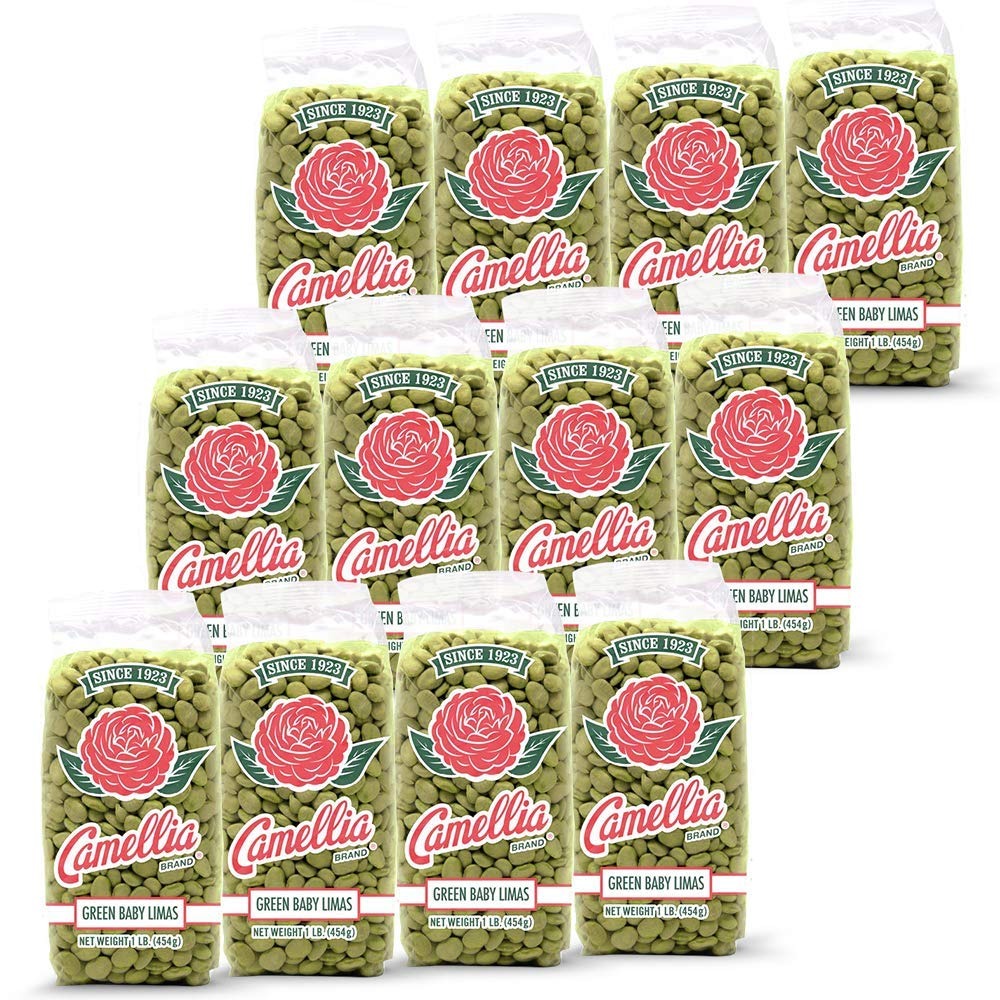
Item Name: Camellia Brand Dried Green Baby Lima Beans, 1 Pound (Pack of 12)
Bullet Point 1: Dry Green Baby Lima Beans: Pale green and plump – more tender and creamy than their larger counterparts but with the same high fiber and super-charged nutritional value. Delicate flavor perfect for a summer salad
Bullet Point 2: Hearty and Nutritious: Simmer them or use for soups, stews and side dishes. Add them to lamb, create a snack for the day, or a warm porridge for the evening. A great source of protein for vegans and vegetarians
Bullet Point 3: Gluten-Free: Packed with essential vitamins, antioxidants, and electrolytes, each bag of beans contains protein and fiber. Our gluten-free and non-GMO dry beans, peas and lentils are USA grown
Bullet Point 4: Serious About Beans: Get the best bean for your favorite dinner or dip recipe! Choose from 19 varieties of red kidney, navy, lady cream, Great Northern, pinto, black, garbanzo, blackeye, split peas, and lentils
Bullet Point 5: Camellia Quality: A family-owned company and New Orleans favorite, Camellia prides itself on offering beans, peas, and lentils to nurture families, traditions and memories
Product Description: Green Baby Lima Beans: Pale green and plump – more tender and creamy than their larger counterparts but with the same high fiber and super-charged nutritional value. Delicate flavor perfect for a summer salad. Hearty and Nutritious: Simmer them or use for soups, stews and side dishes. Add them to lamb, create a snack for the day, or a warm porridge for the evening. A great source of protein for vegans and vegetarians. Gluten-Free: Packed with essential vitamins, antioxidants, and electrolytes, each bag of beans contains protein and fiber. Our gluten-free and non-GMO dry beans, peas and lentils are USA grown. Serious About Beans: Get the best bean for your favorite dinner or dip recipe! Choose from 19 varieties of red kidney, navy, lady cream, Great Northern, pinto, black, garbanzo, blackeye, split peas, and lentils. Camellia Quality: A family-owned company and New Orleans favorite, Camellia prides itself on offering beans, peas, and lentils to nurture families, traditions and memories
Value: 192.0
Unit: Ounce

Price: 49.5